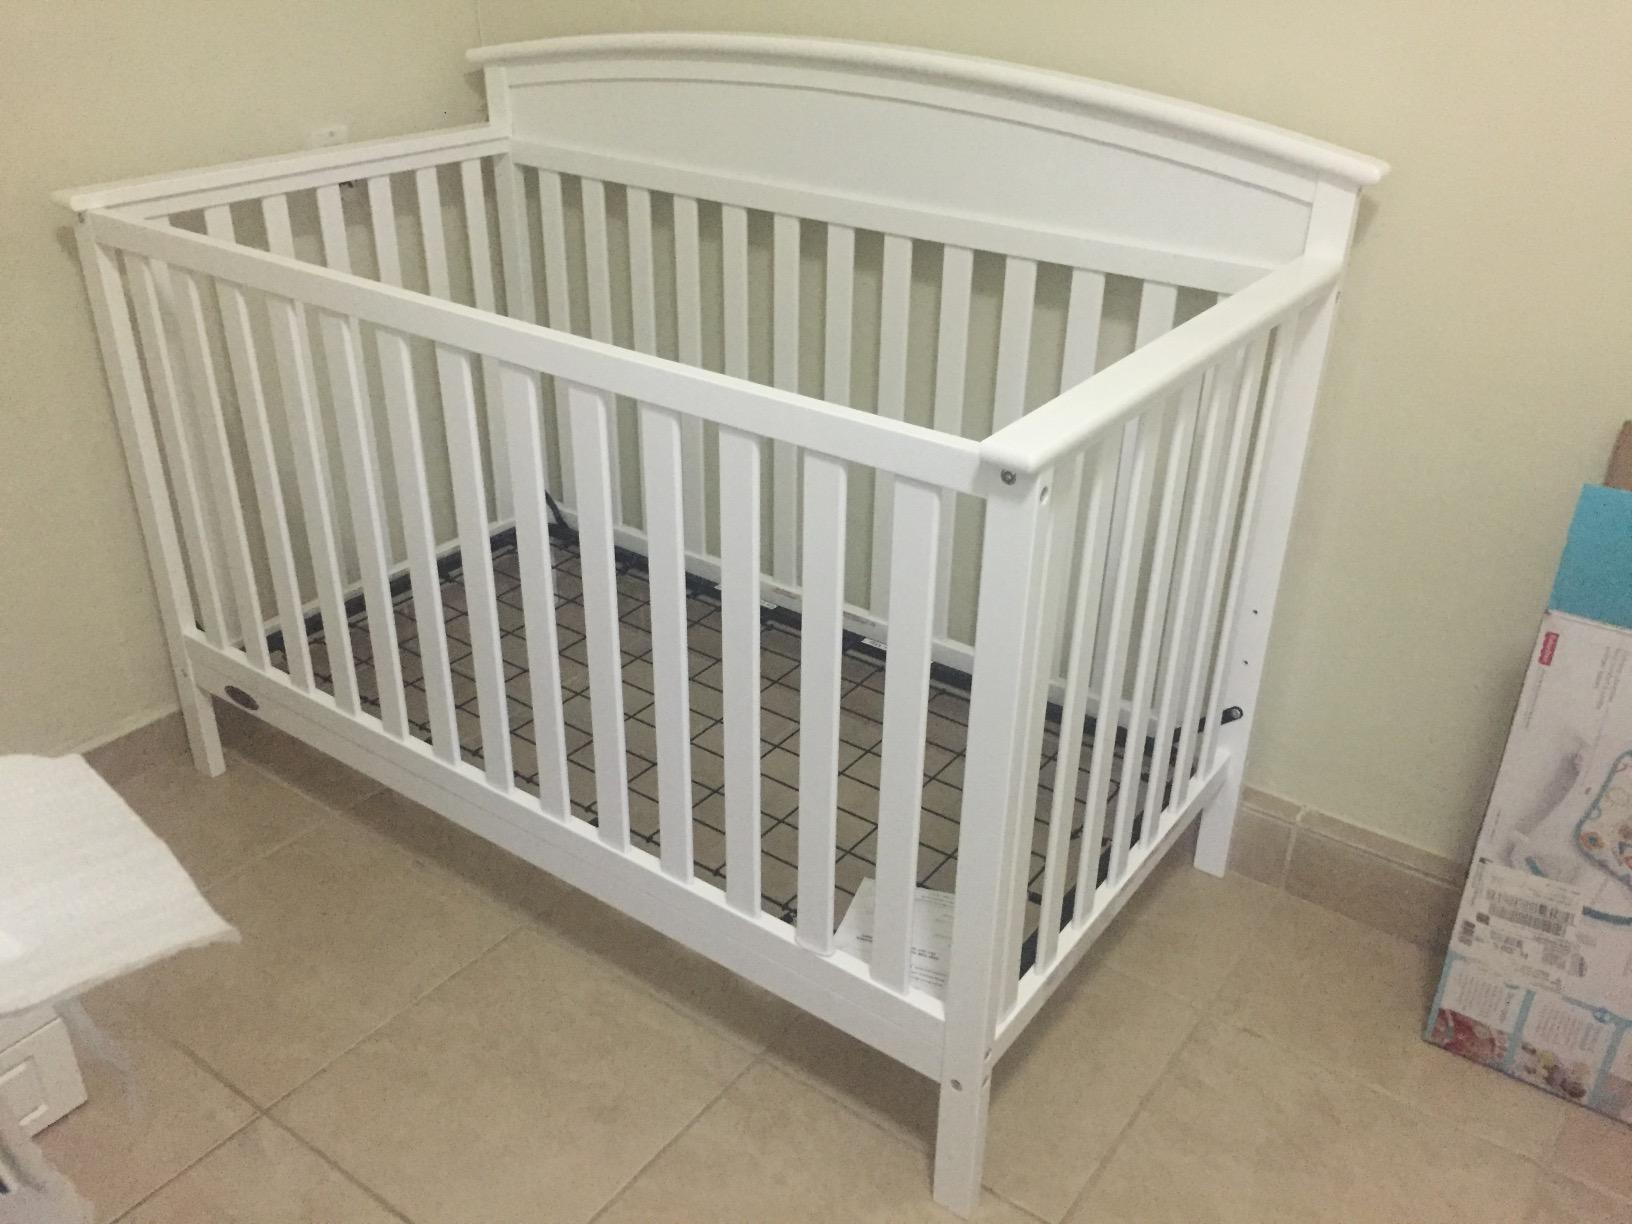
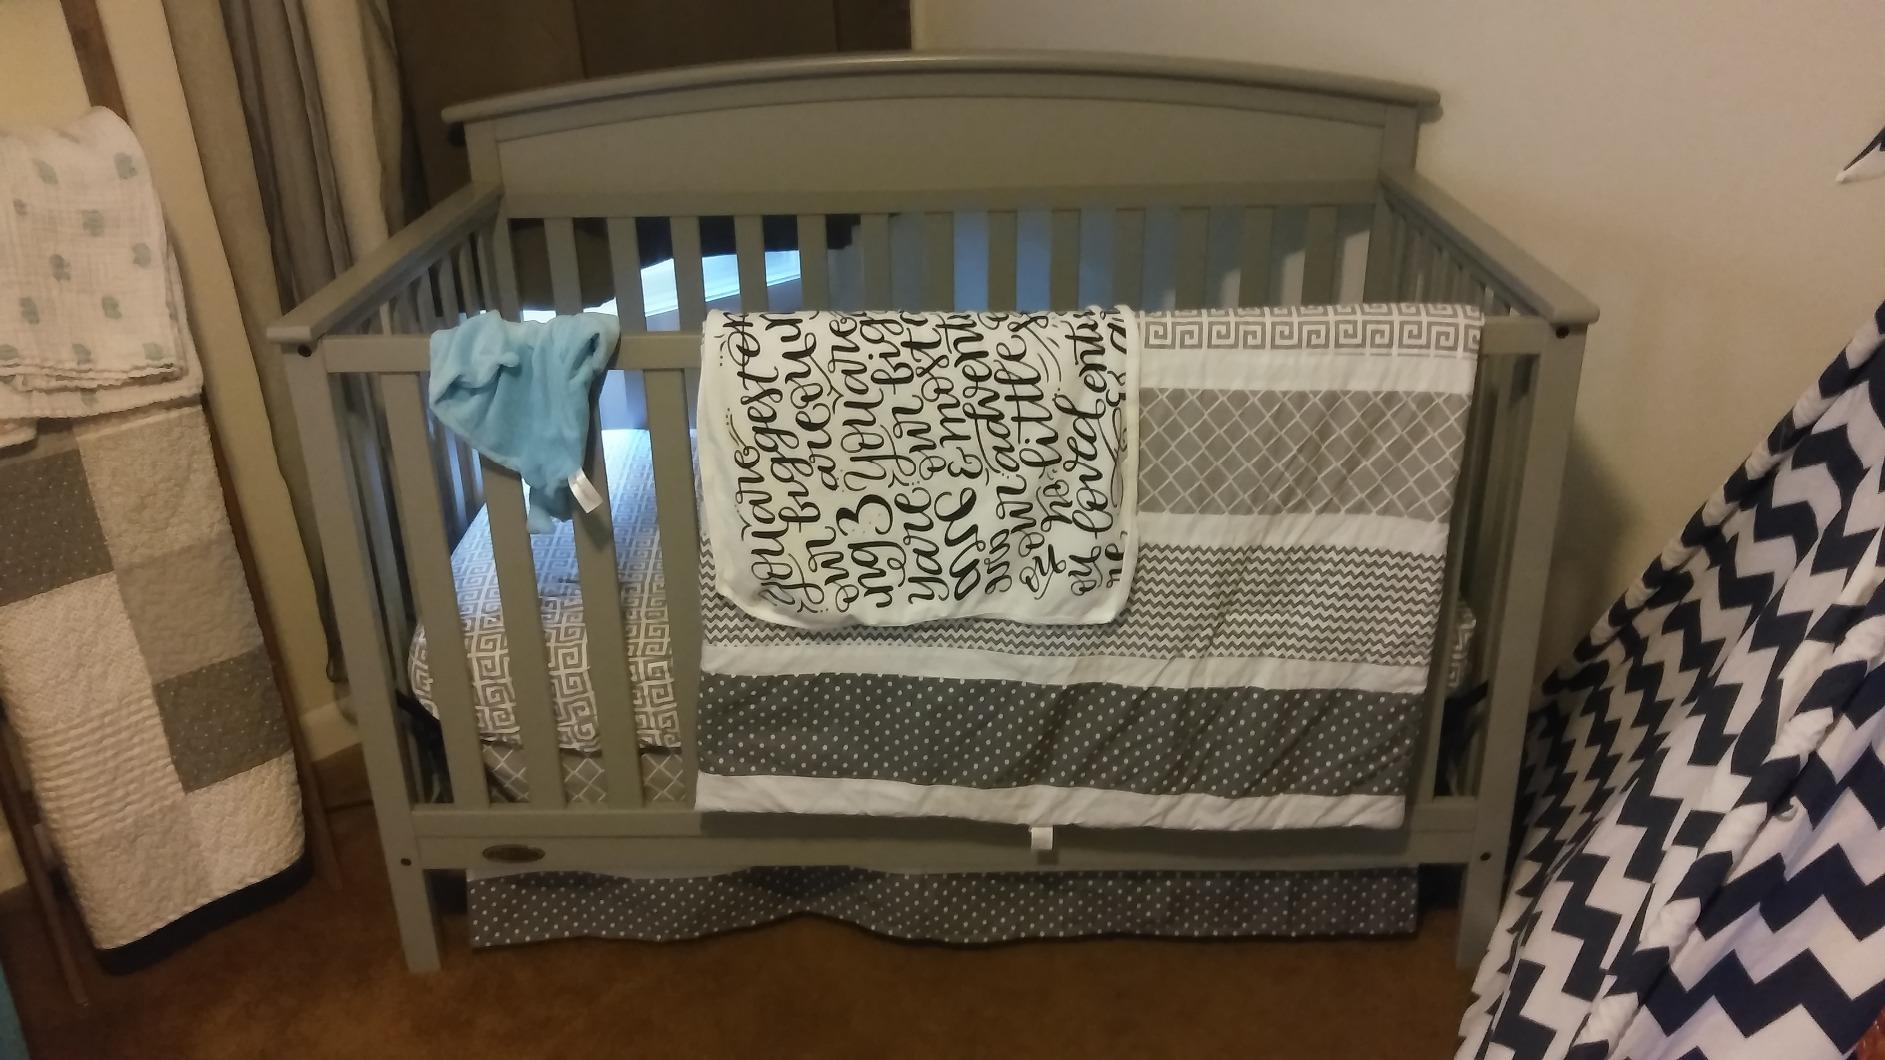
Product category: products_crib
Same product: no